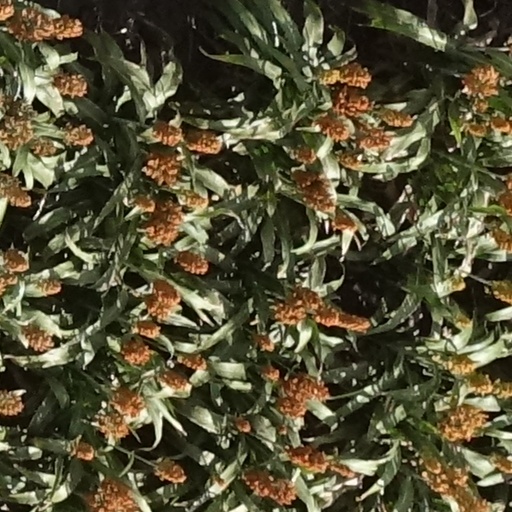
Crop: sorghum